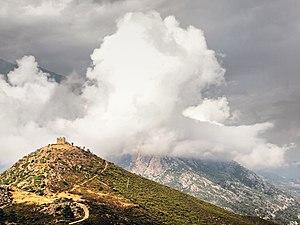
Vivario est une commune française située dans la circonscription départementale de la Haute-Corse et le territoire de la collectivité de Corse. La commune portait le nom de Gatti-di-Vivario jusqu'en 1920. Elle appartient à l'ancienne piève de Rogna.
Cet article recense les monuments historiques de la Haute-Corse, en France.